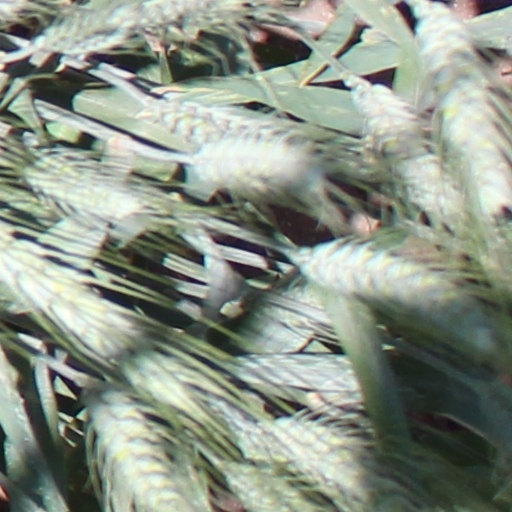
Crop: wheat